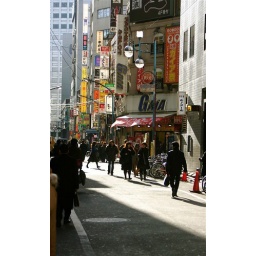
walking in the sunny side of the street